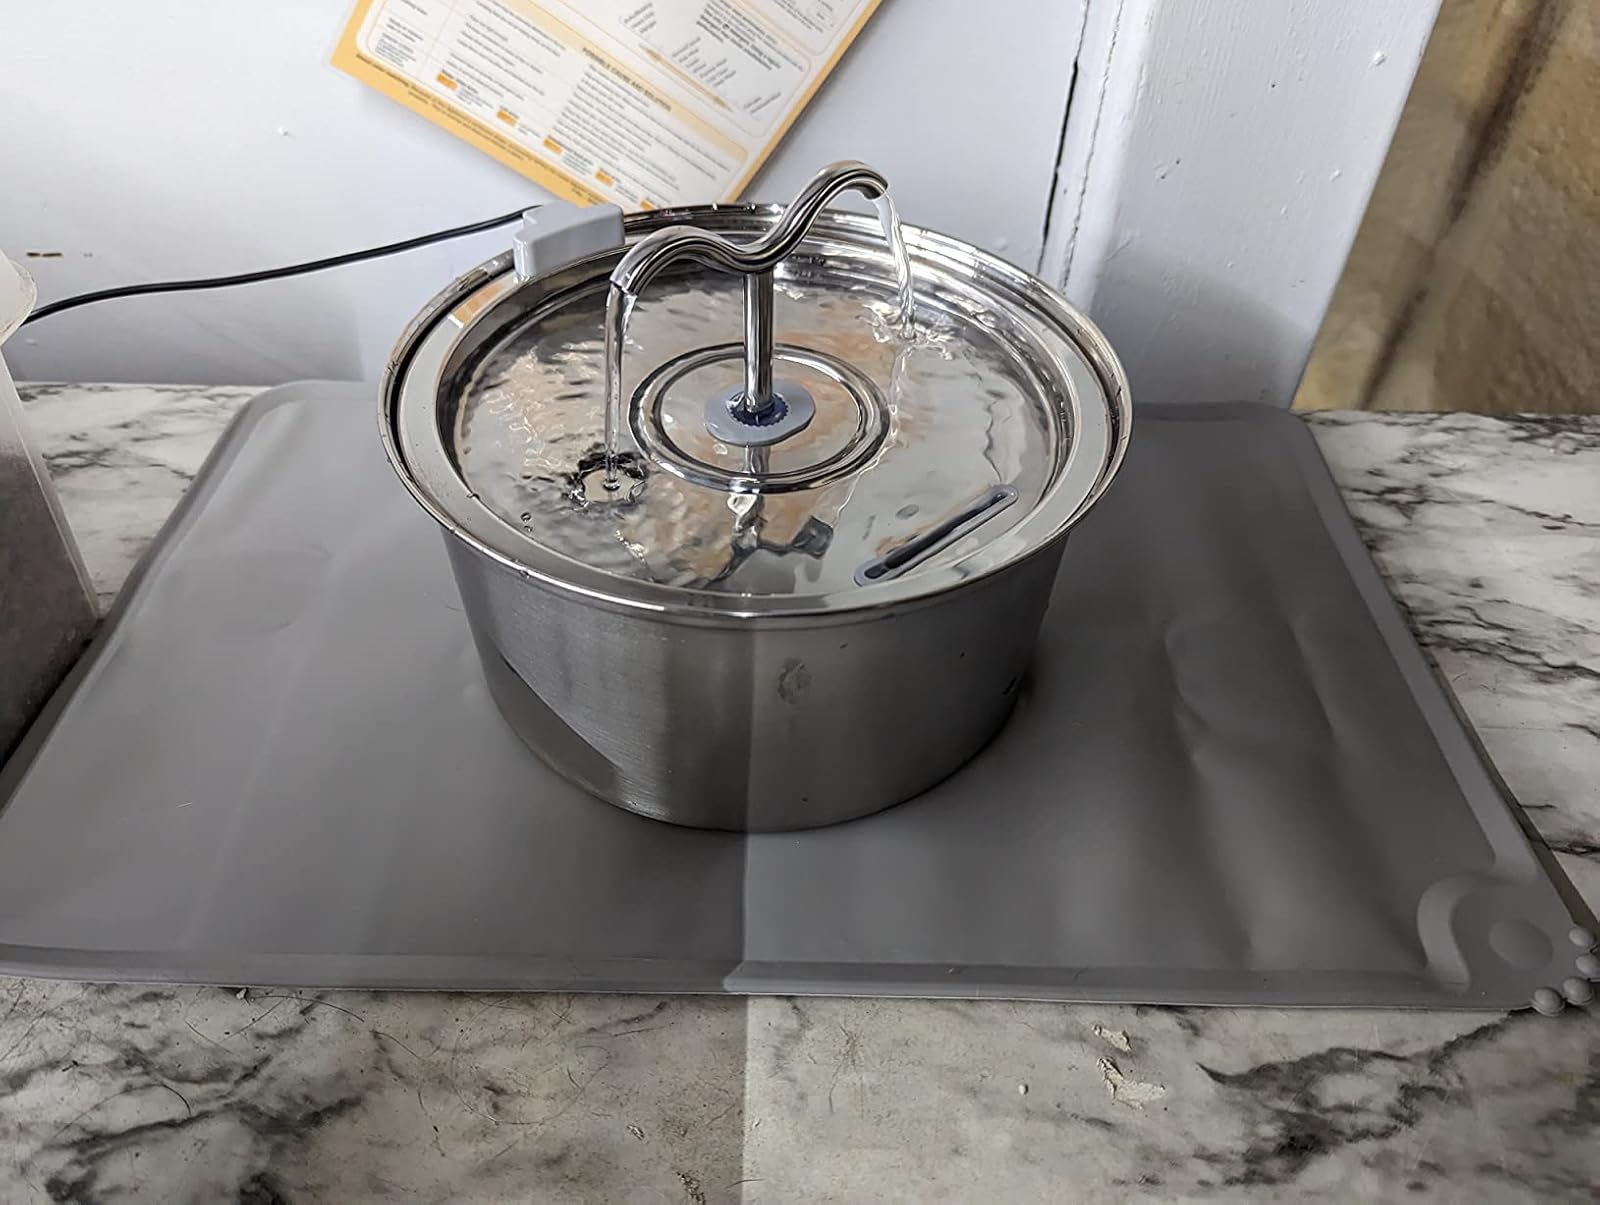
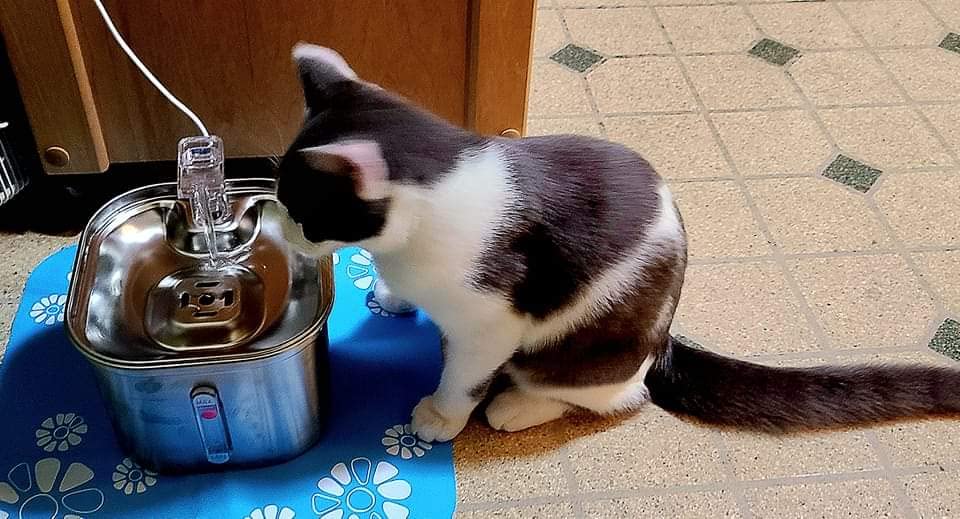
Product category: items_bowl
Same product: no